Bronisław Wesołowski

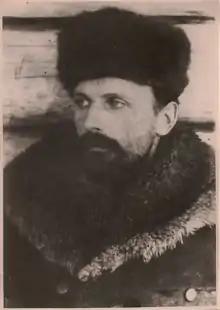

Bronisław Euzebiusz Wesołowski (14 August 1870 – 2 January 1919) was a Polish communist revolutionary and labor leader.